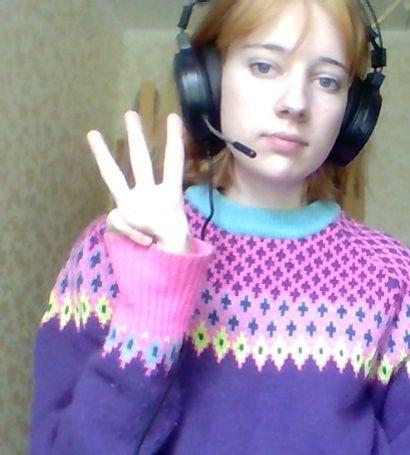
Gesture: three